Nissan Bluebird

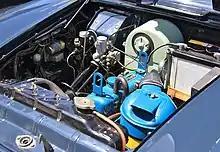
1959 Datsun 1000 211 engine

The 210 had succeeded the similar 110 series, which had been on sale since two years earlier. The Datsun 114 was introduced in October 1957 as a low cost option to the 210, mainly intended for taxi use. The 114 used the 210's body except for the grille and exterior trim, combined with the old 25 PS "D10" engine to stay beneath the 910 cc limit imposed by the government on small taxis. Nissan did consider manufacturing a 908 cc version of the new C engine but in the end chose to keep the old sidevalve unit in production instead. The 114 was succeeded by the Datsun 115, a corresponding lower specification version of the updated 211, which was similar to the 114/210 with the exception of a bigger rear window and slightly redesigned front turn signals. Thanks to some improvements, the 115's engine now produced and it was called the "B-1" engine to reflect its new overhead valve architecture. Small engine displacements also helped to keep the vehicle affordable, as the Japanese Government began to impose an annual road tax to help develop and maintain a national transportation infrastructure in 1950.